Presidency of Benigno Aquino III

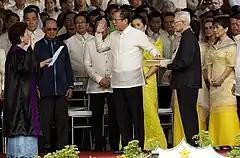
Aquino taking his oath of office as the 15th president of the Philippines on June 30, 2010, at the Quirino Grandstand in Manila.

Aquino took the oath of office on June 30, 2010, at the Quirino Grandstand in Rizal Park, Manila. Traditionally, it is the chief justice of the Supreme Court of the Philippines who administers the oath of office to the incoming president and vice president. However, Aquino refused to allow Chief Justice Renato Corona to swear him into office, due to Aquino's opposition to the midnight appointment of Corona by outgoing President Gloria Macapagal Arroyo on May 12, 2010, two days after the 2010 elections and a month before Arroyo's term expires. Instead, Aquino formally requested Associate Justice of the Supreme Court of the Philippines Conchita Carpio-Morales, who opposed the midnight appointment of Corona, to administer his oath of office.